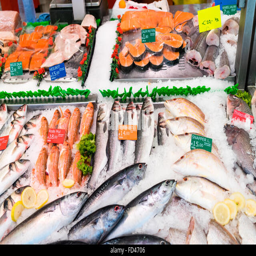
market fresh fish on the streets of background